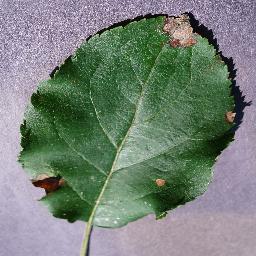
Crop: apple
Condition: black_rot